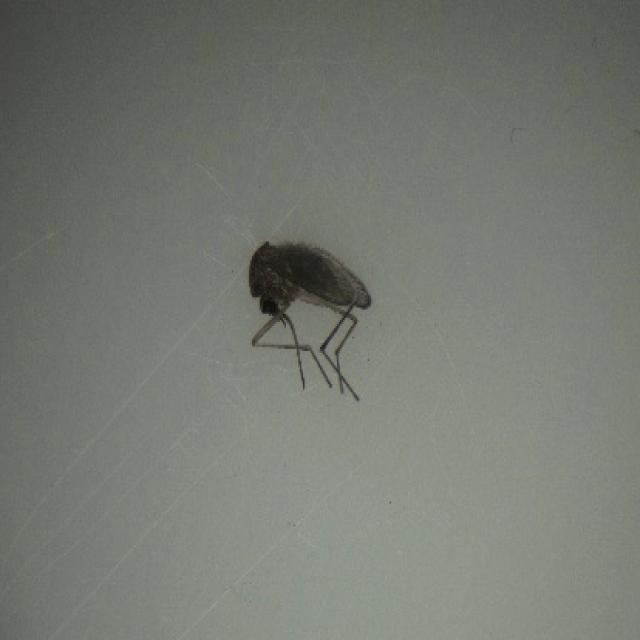
Species: culex_tritaeniorhynchus